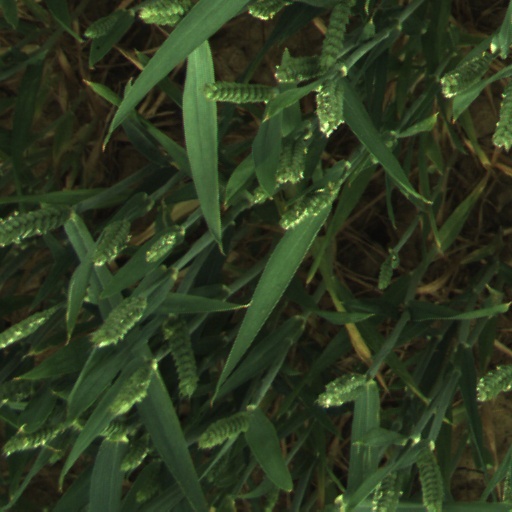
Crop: wheat